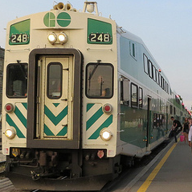
Vehicle type: Trains